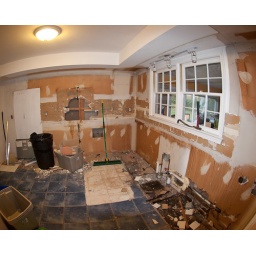
All Cabinets out, water damage under sink is very evident going to need some new underlayment after tile is removed.